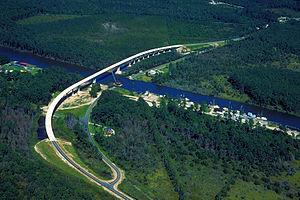
L'Intracoastal Waterway est un réseau de canaux et de voies d'eau situé le long du littoral américain de l'océan Atlantique et du golfe du Mexique. Il fait partie du Great Loop qui ceinture la moitié orientale du continent nord-américain. Certaines sections de ce réseau sont des baies, des rivières et des détroits naturels, d'autres ont été aménagées par les Hommes. L'Intracoastal Waterway débute à la Manasquan River dans l'État du New Jersey et se termine à Brownsville, au Texas. Les bateaux qui empruntent le réseau ne paient pas de droits particuliers, mais doivent s'acquitter d'une taxe sur les carburants qui permet de financer l'entretien des installations. La création de l'Intracoastal Waterway a été décidée par le Congrès américain en 1919. Le réseau est géré par l'United States Army Corps of Engineers.